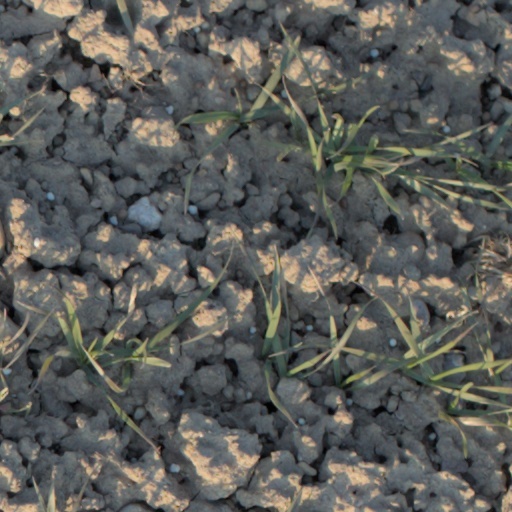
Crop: wheat